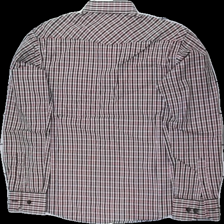
View: back
Type: Shirt
Category: Men
Brand: Not in the list
Brand text on label: selected
Colors: Red, Black, Grey
Material: 100% bomull
Pattern: Checkered print
Cut: C-collar
Season: All
Trend: 90s
Stains: Minor
Damage: små smuts fläckar runt krage
Damage location: top center
Price range: <50
Recommended usage: Reuse
Description: rutig skjorta
Comment: storlek saknas